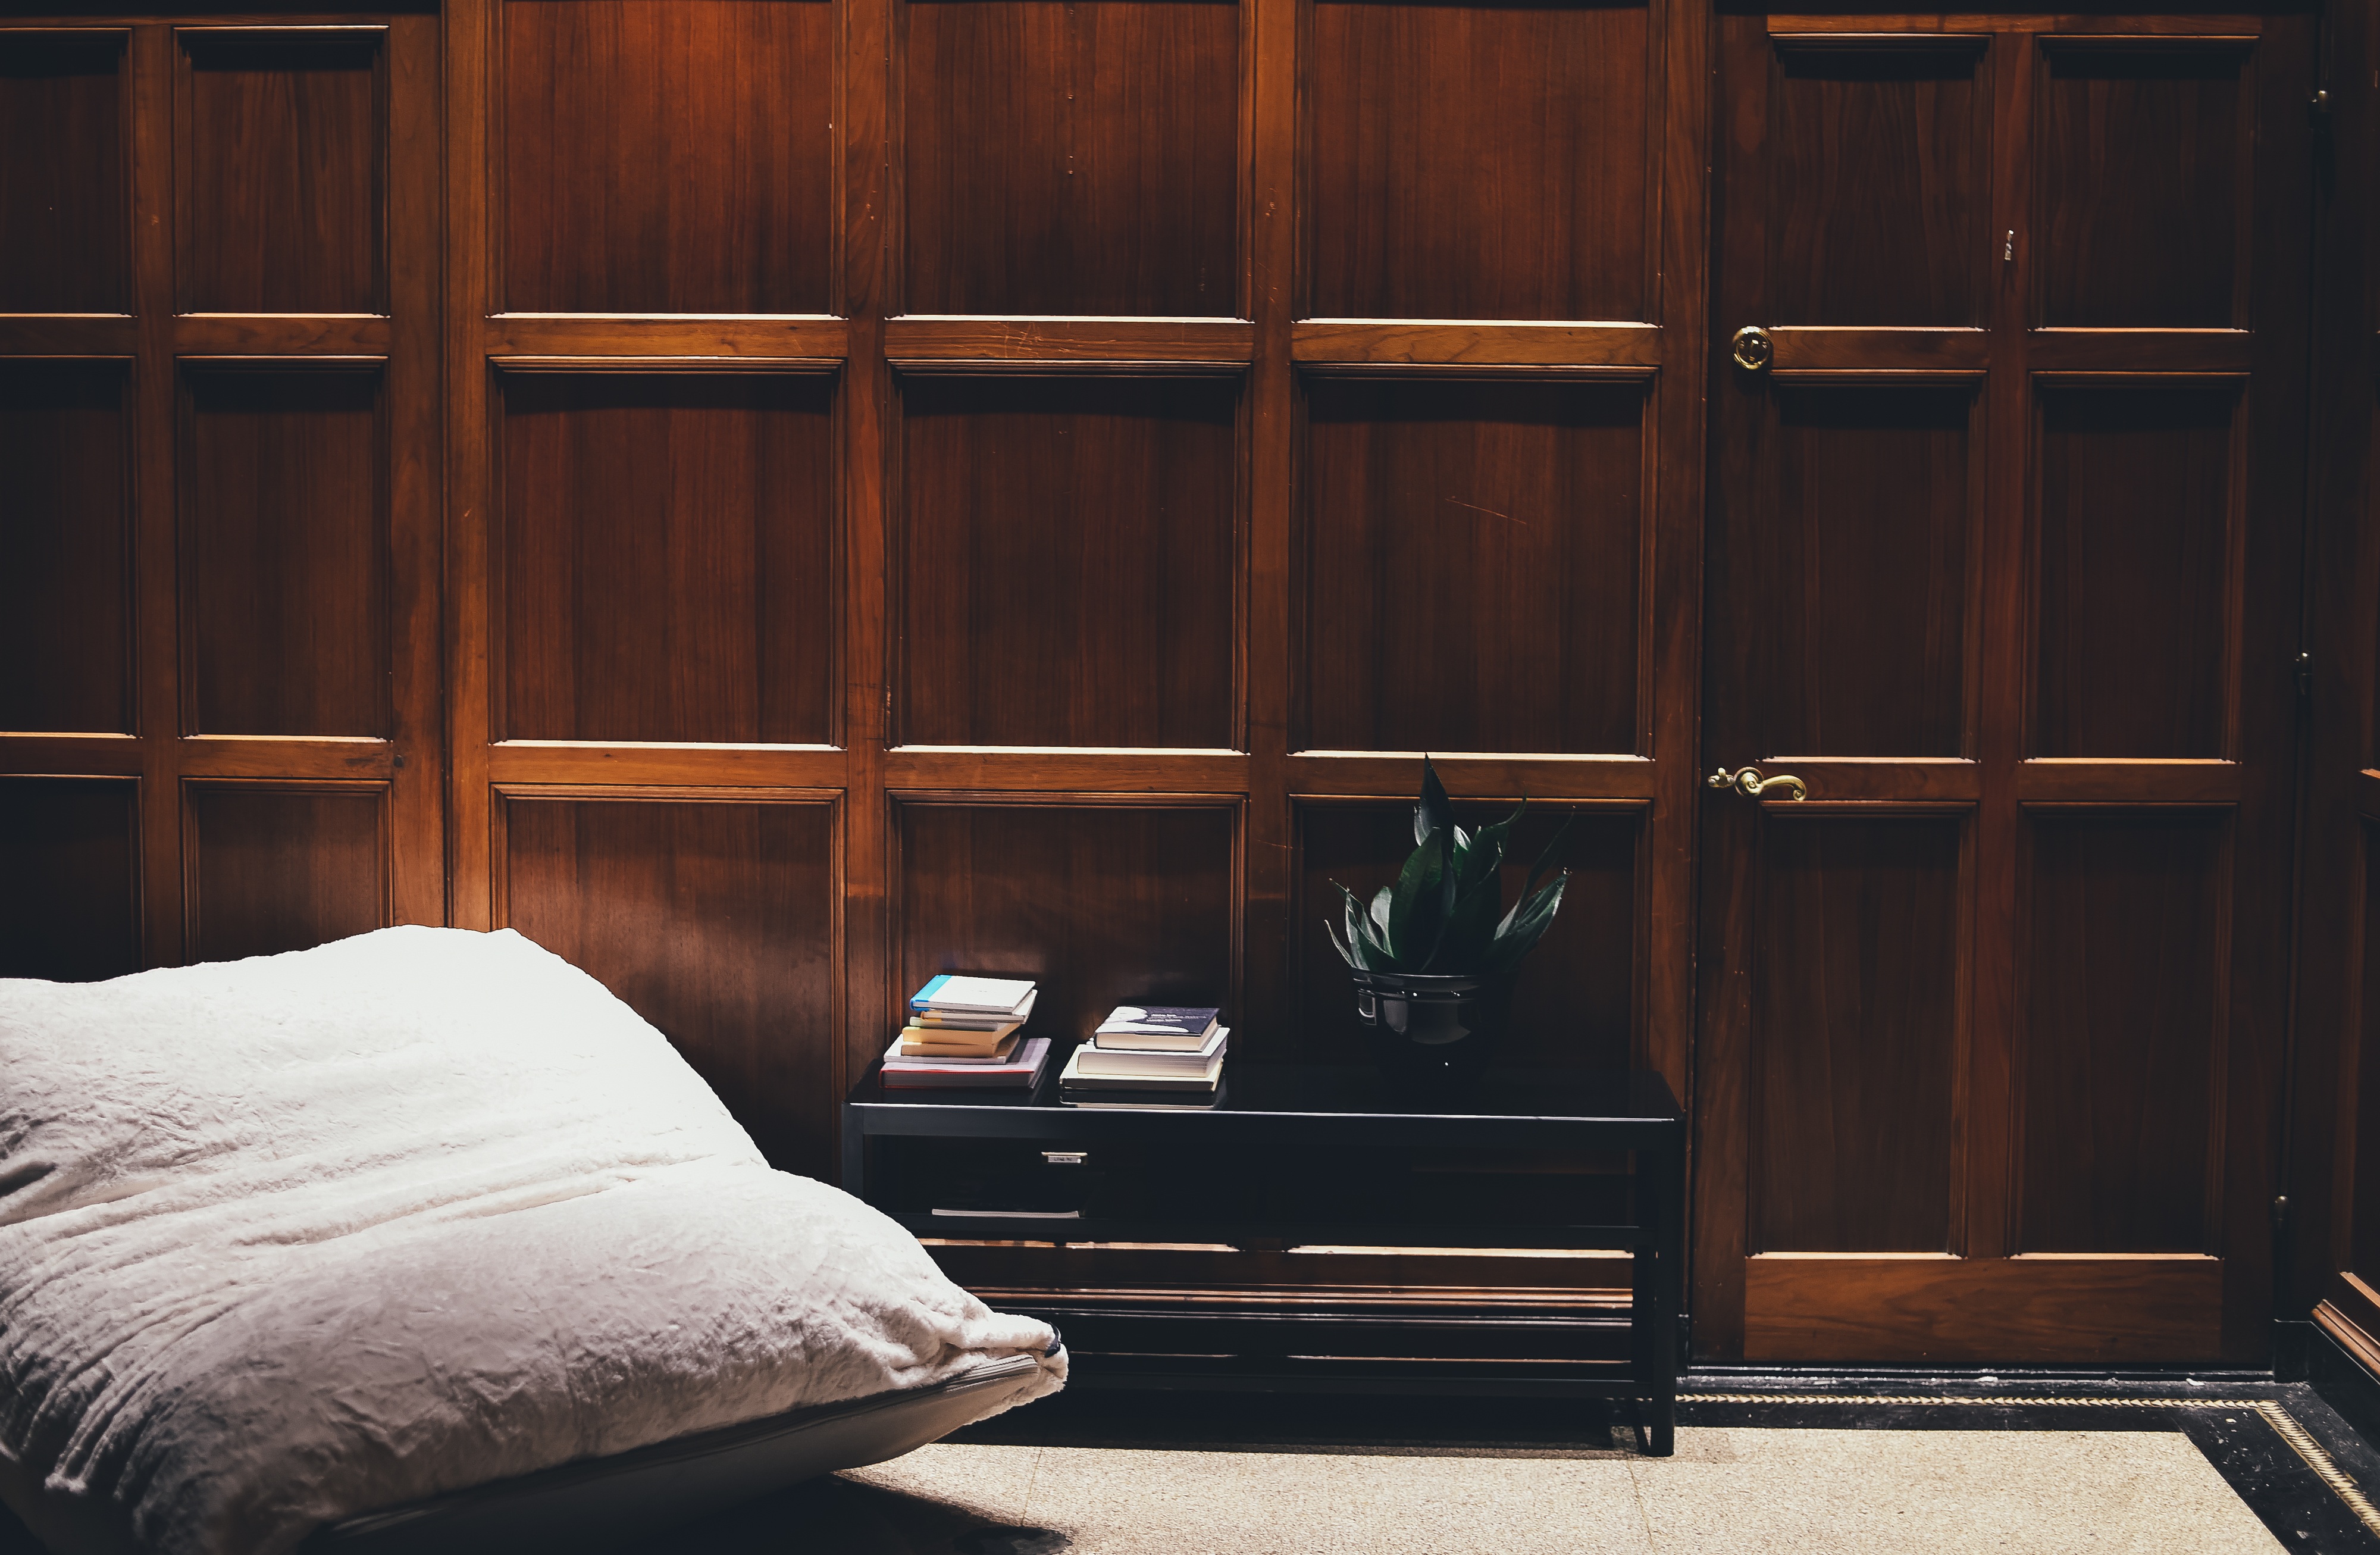
plant, wood, floor, seat, wall, shelf, furniture, room, sofa, door, interior design, closet, books, hardwood, wardrobe, chest of drawers, flooring, wood stain, cabinetry